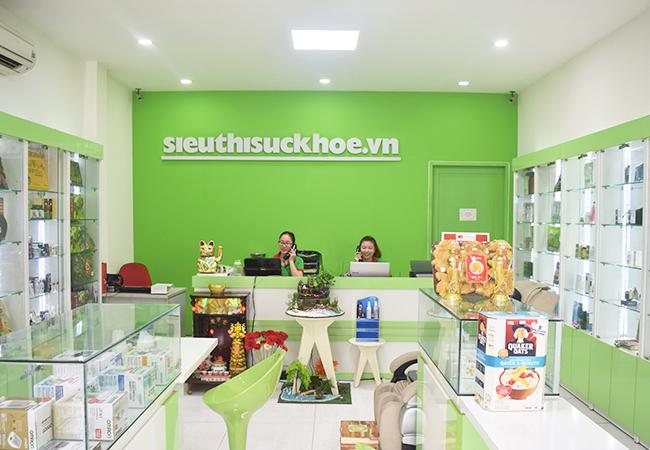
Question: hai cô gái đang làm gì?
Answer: hai cô gái đang gọi điện thoại